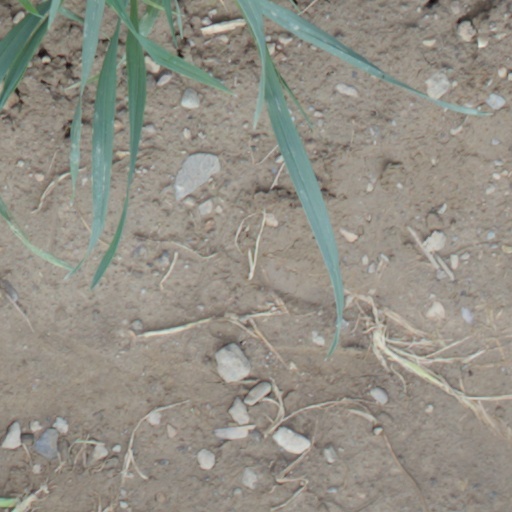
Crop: wheat